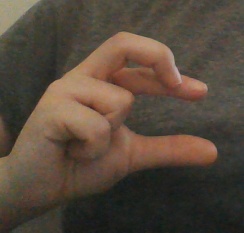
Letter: thal